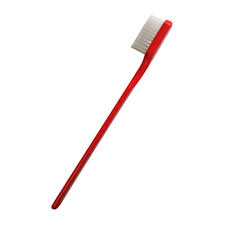
Label: trash